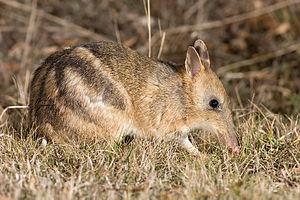
Les péramélidés, plus communément appelés bandicoots, sont des marsupiaux de quelques centaines de grammes à deux kilogrammes. Ils sont digitigrades avec des membres postérieurs adaptés à la course et au saut. Le quatrième doigt est développé alors que les autres sont généralement réduits.
Le Bandicoot rayé de l'Est ou Péramèle à long nez de l'est vit en Tasmanie et en Australie.
Les Peramelinae sont une sous-famille de mammifères métathériens.
Crash Bandicoot est un jeu vidéo de plates-formes développé par Naughty Dog et édité par Sony Computer Entertainment en 1996 sur PlayStation. Il constitue le premier épisode de la série Crash Bandicoot.